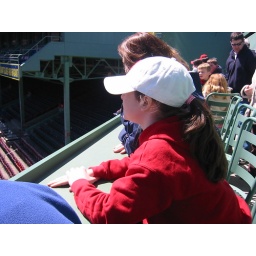
The girls in out green monster seats.